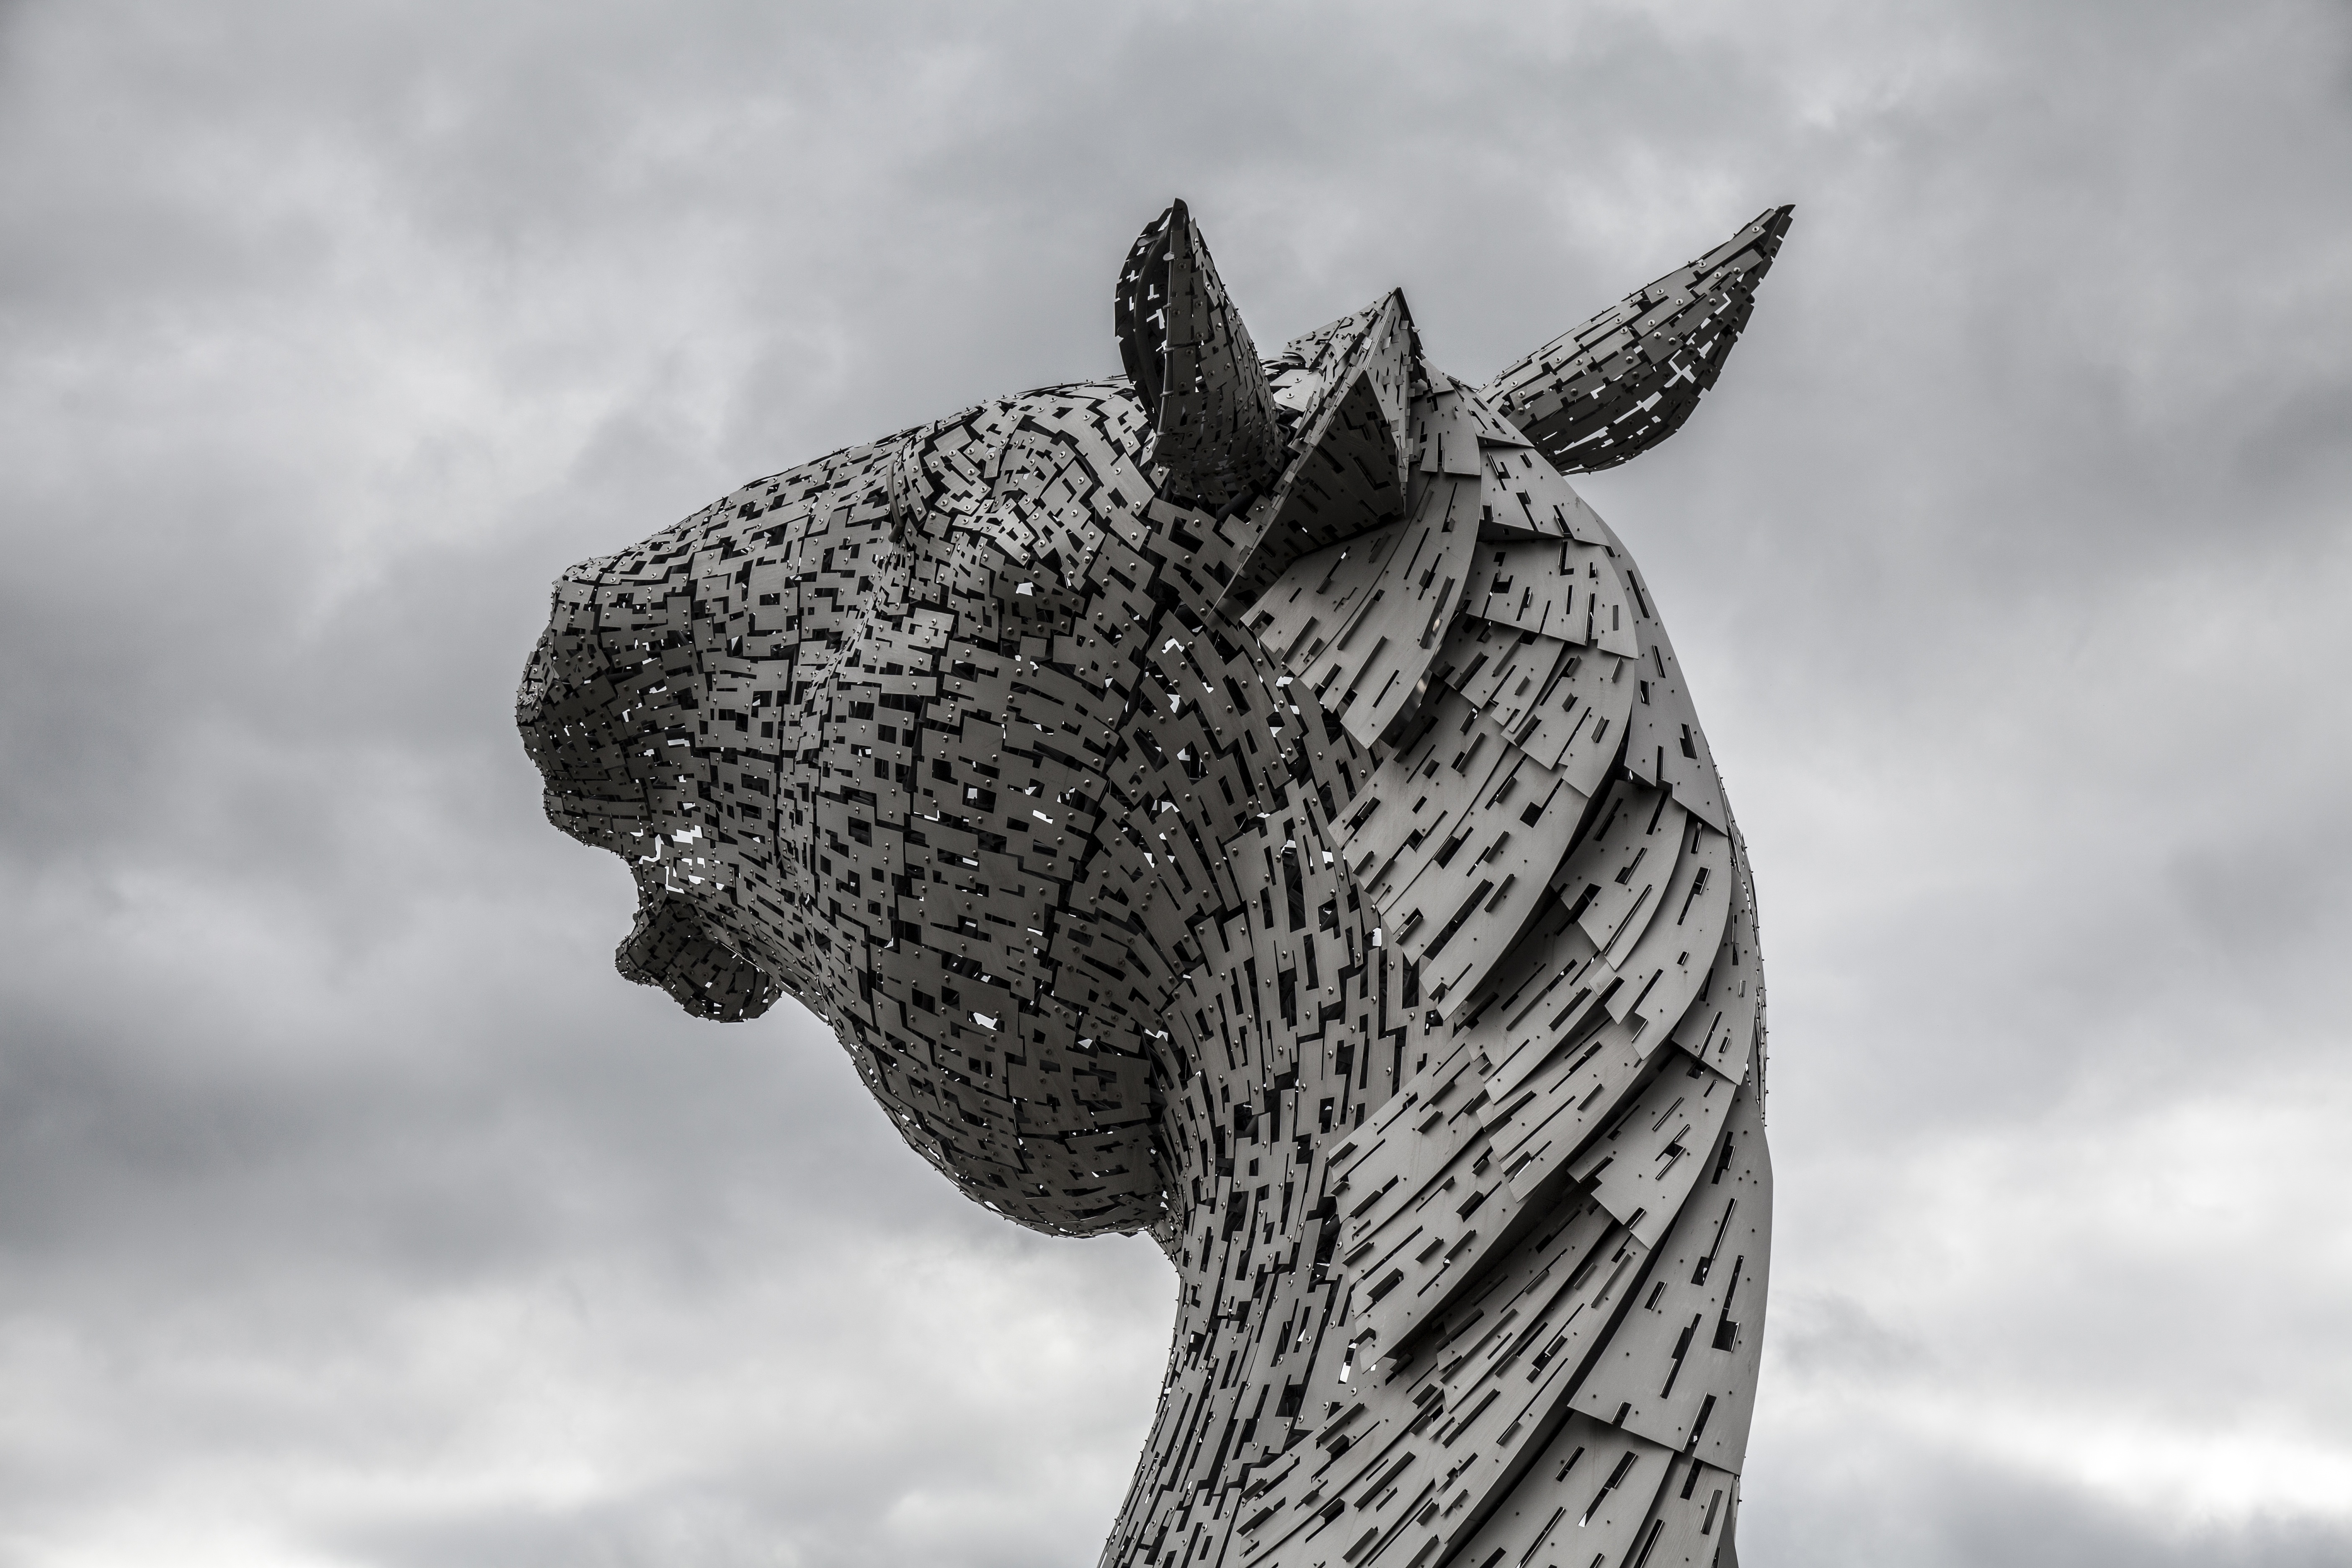
wing, black and white, monument, statue, horse, monochrome, equine, gargoyle, sculpture, art, temple, scotland, horse head, kelpies, monochrome photography